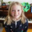
Label: girl